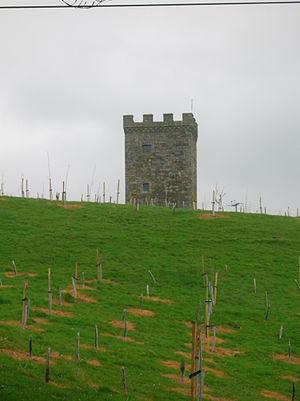
Cette liste recense les principaux châteaux du council area d'East Renfrewshire en Écosse.